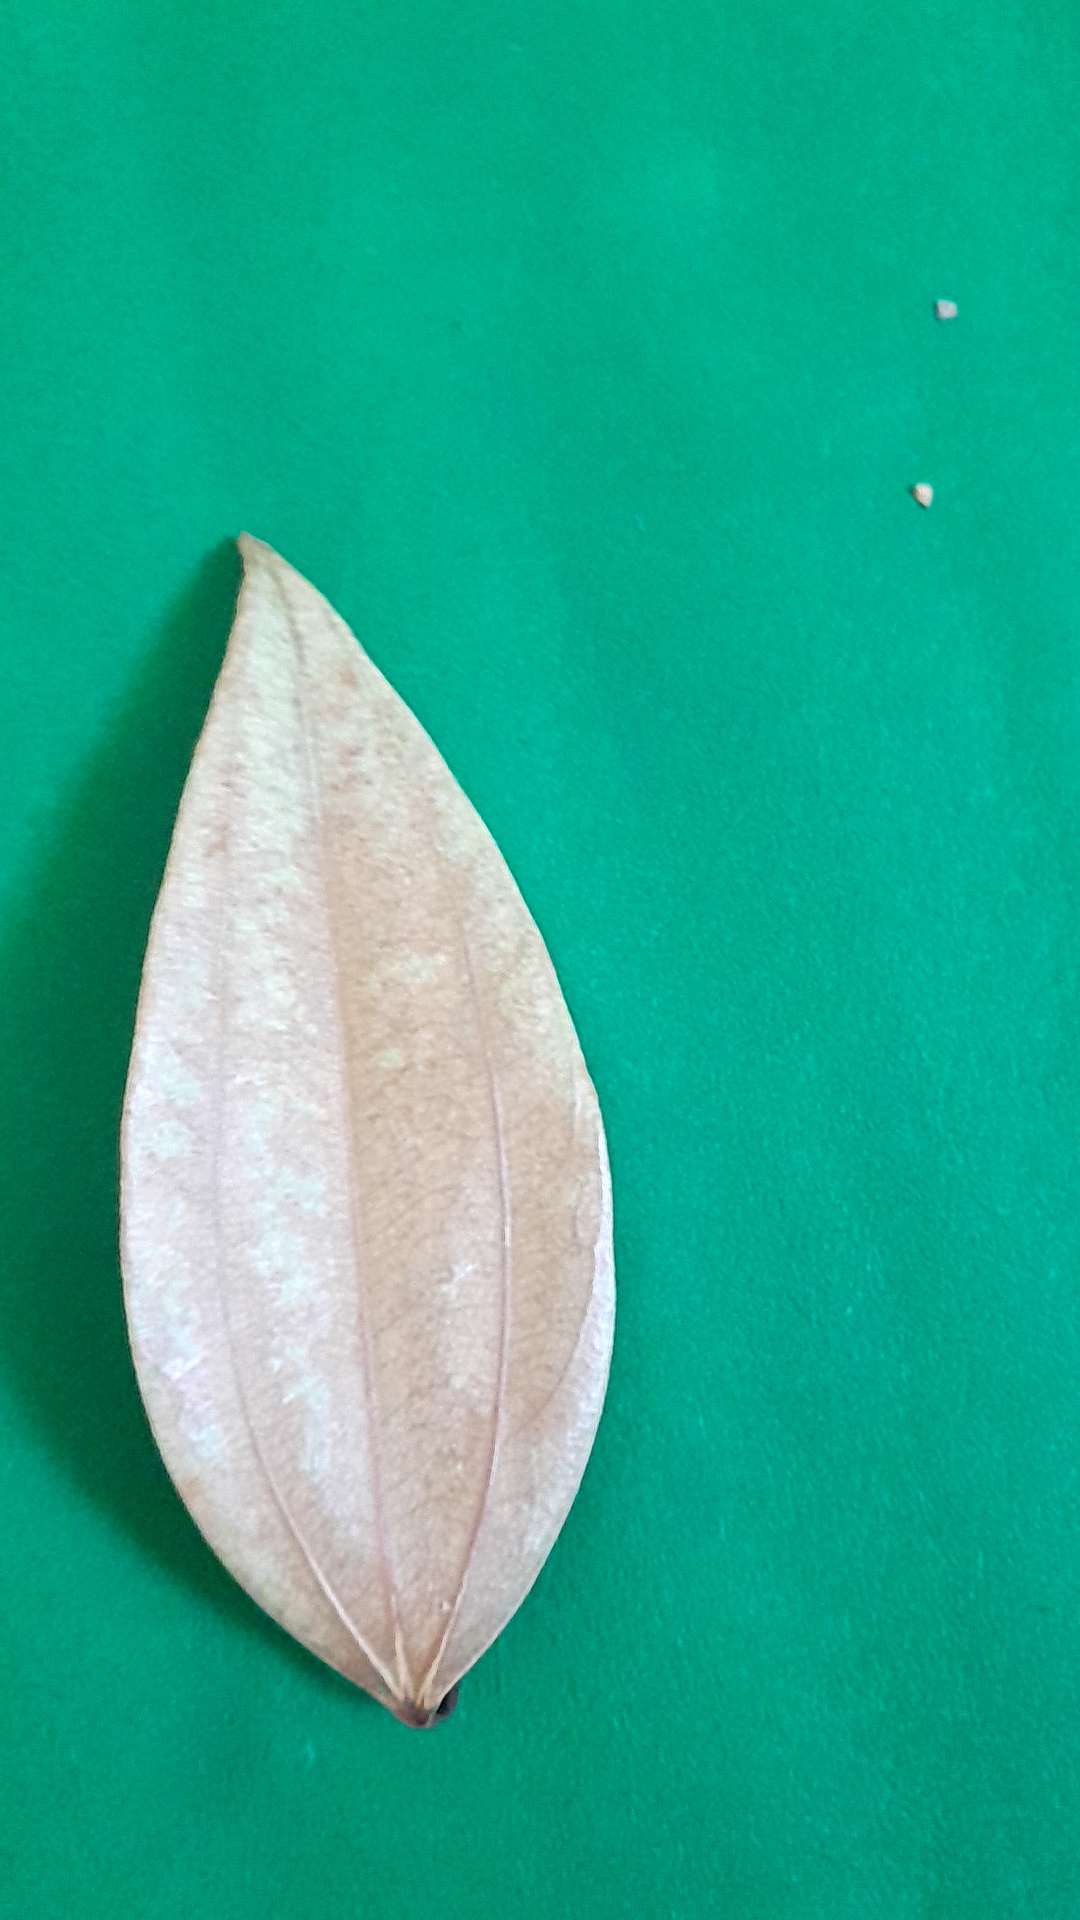
Label: Dry Leaf